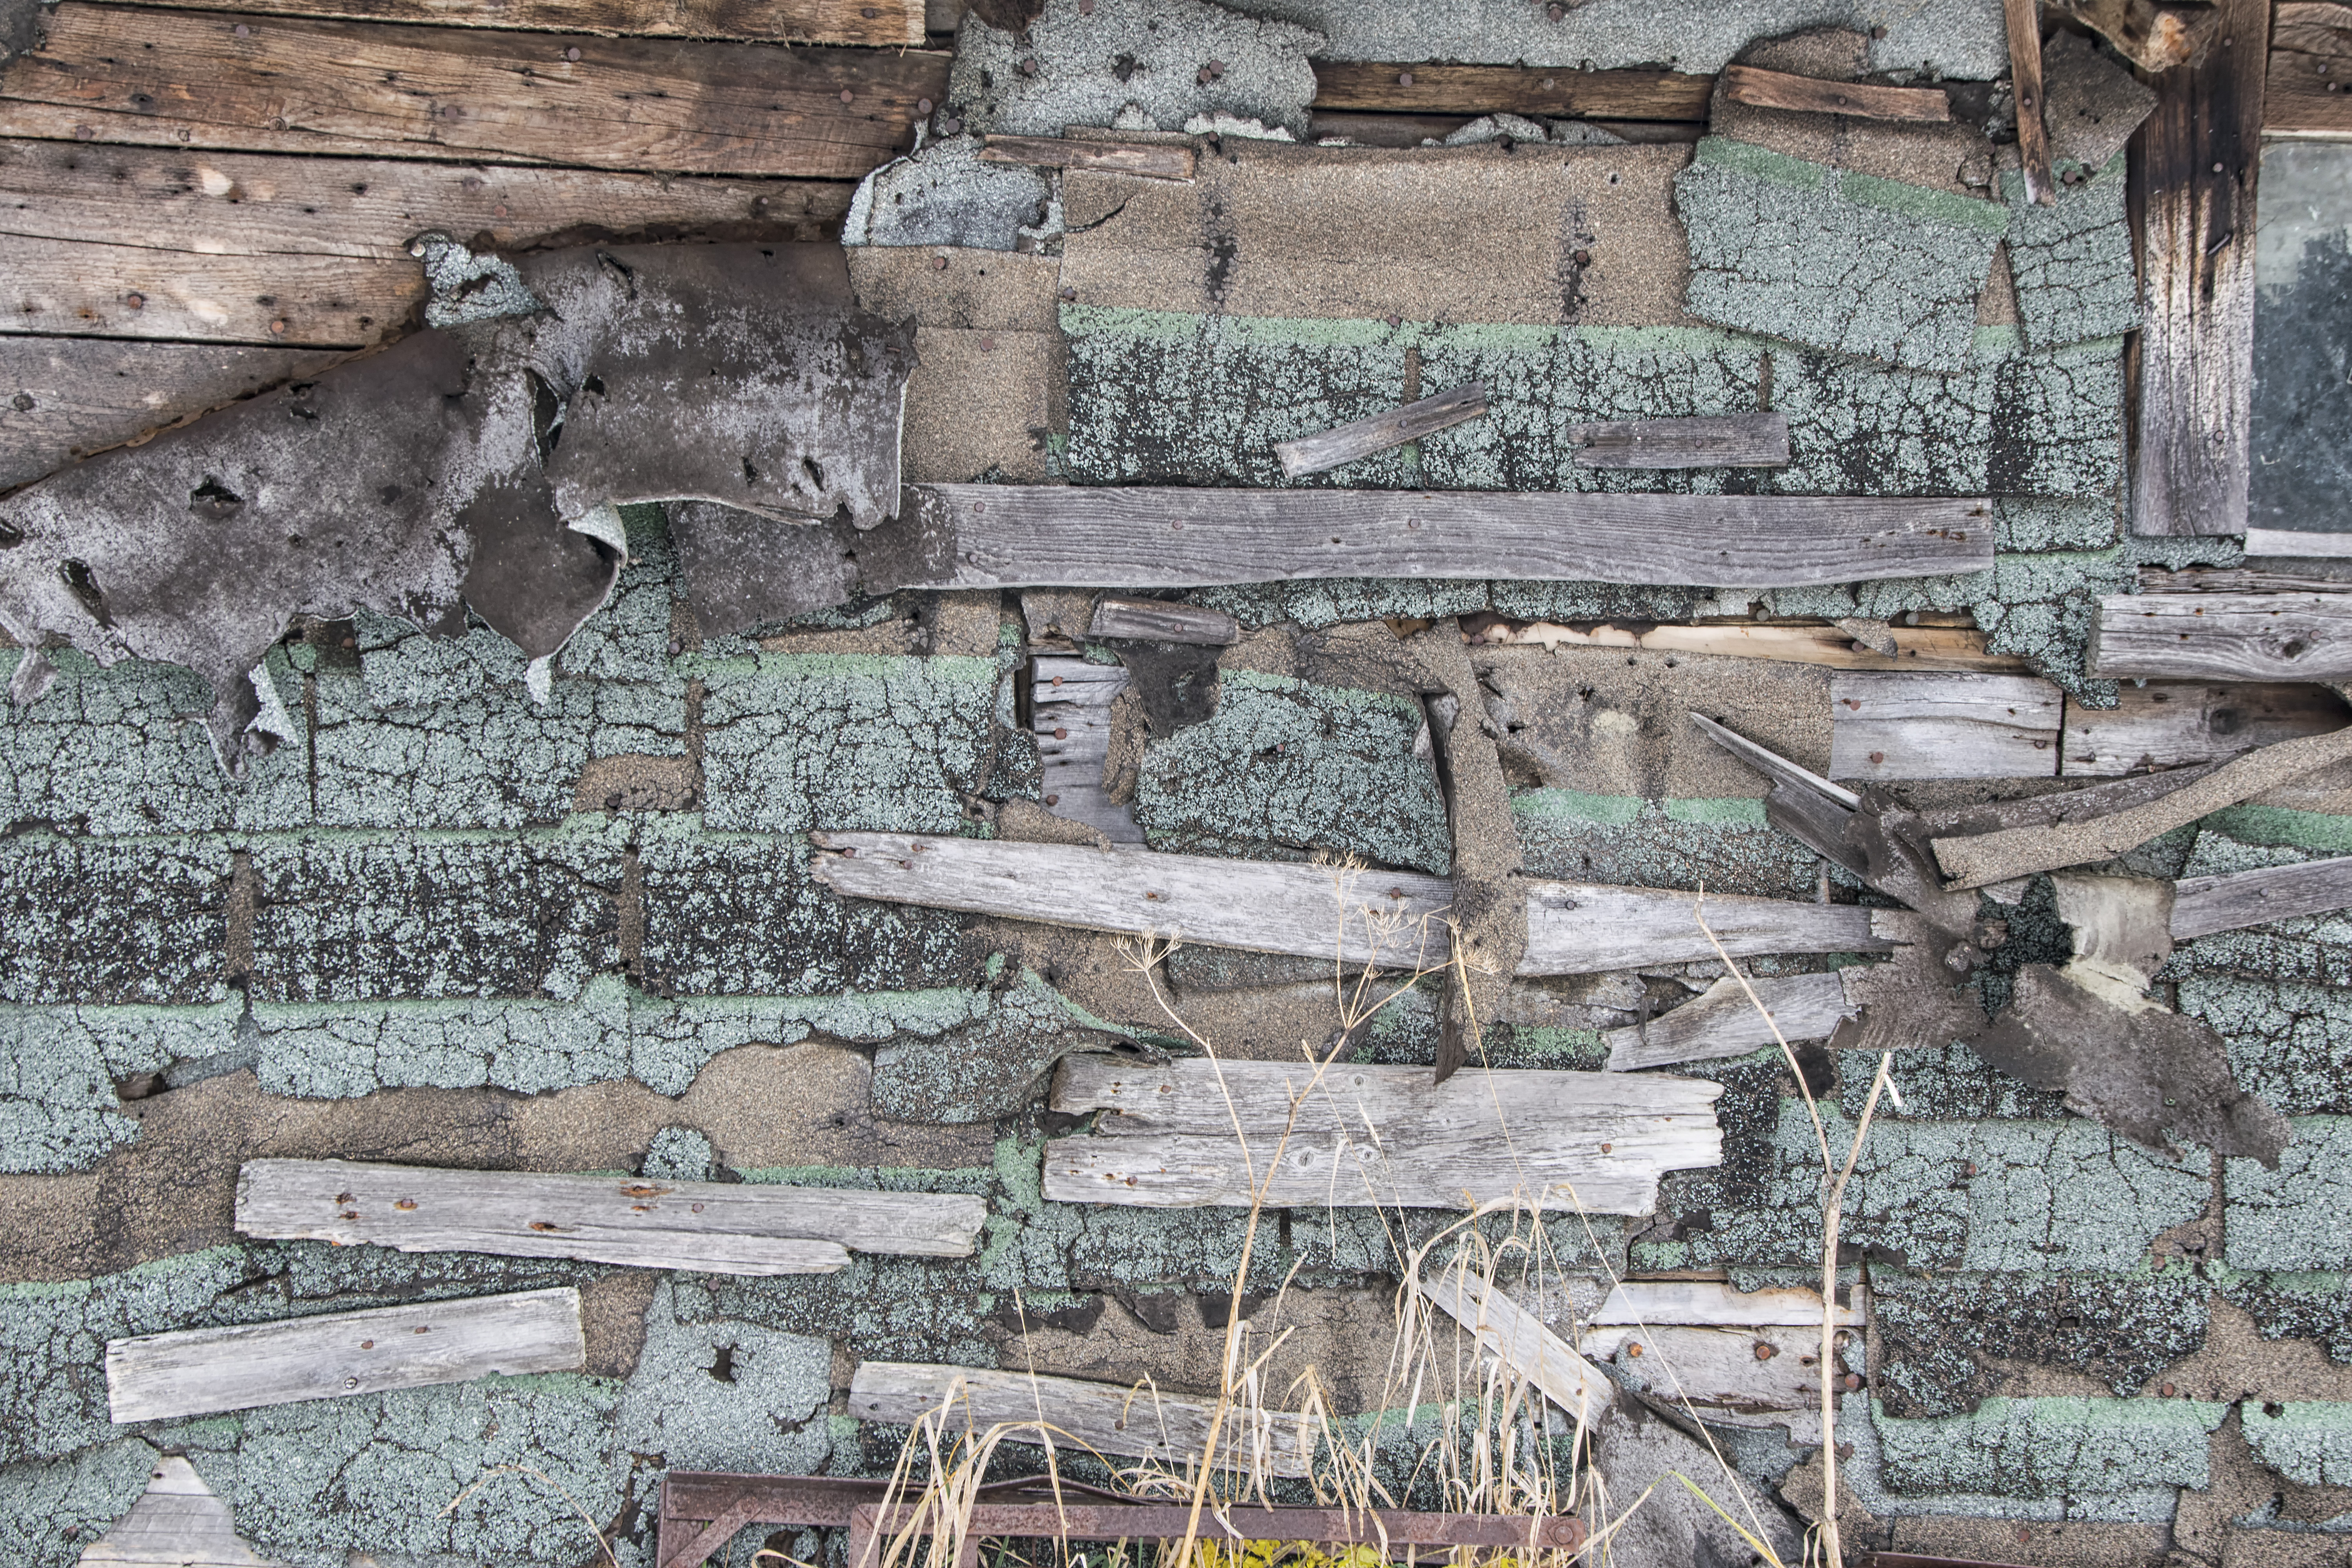
nature, rock, wall, canada, ruins, quebec, sherbrooke, urban area, ancient history